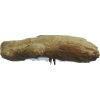
Label: ginger